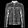
Label: Coat